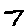
Label: 7